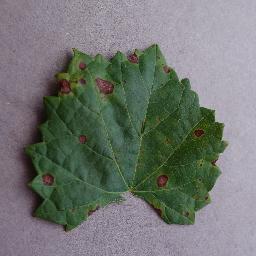
Label: Grape___Black_rot